Vikash Dhorasoo

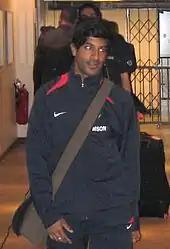
Dhorasoo with Paris Saint-Germain in 2006

Dhorasoo moved back to France in 2005, signing for Paris Saint-Germain (PSG). He was part of the PSG squad that won the 2006 Coupe de France, as he scored a 25-yard shot in the final and secured the victory against fierce rivals Marseille.